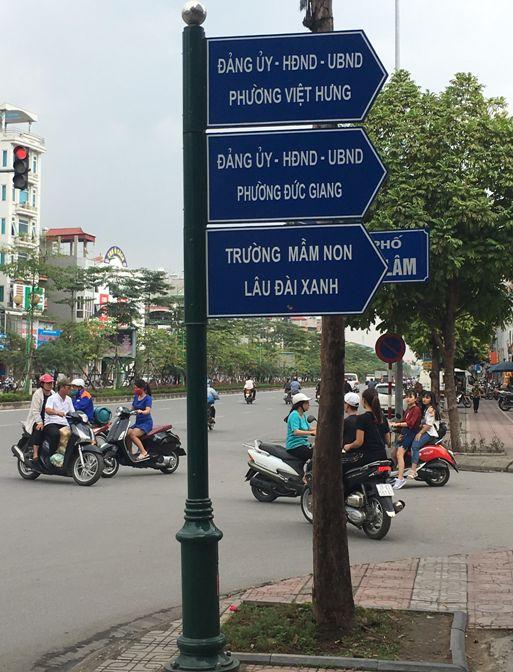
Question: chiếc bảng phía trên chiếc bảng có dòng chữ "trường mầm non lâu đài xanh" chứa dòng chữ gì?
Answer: chiếc bảng phía trên chiếc bảng có dòng chữ "trường mầm non lâu đài xanh" chứa dòng chữ "đảng ủy - hđnd - ubnd phường đức giang"